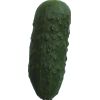
Label: Cucumber 1